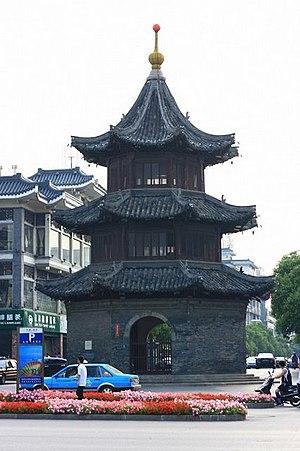
Le Semi-marathon de Yangzhou ou Yangzhou Jianzhen International Half Marathon est une course de semi-marathon se déroulant tous les ans, en avril, dans les rues de Yangzhou, en Chine. Créée en 2006, l'épreuve fait partie du circuit international des IAAF Road Race Label Events, dans la catégorie des « Labels d'or ».